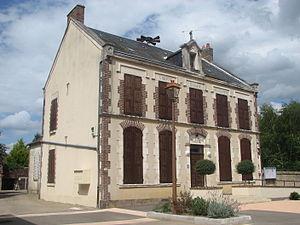
Mairie de Dracy (Yonne)